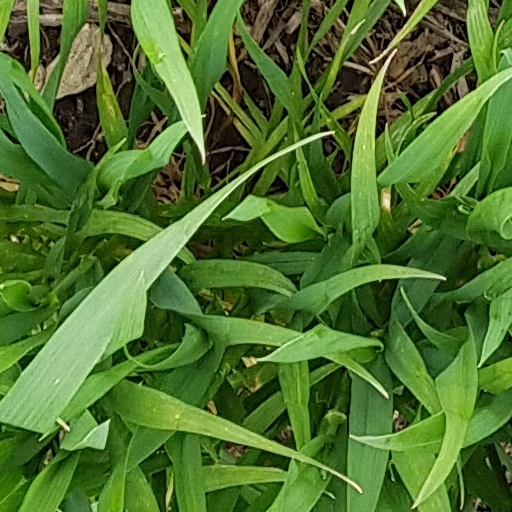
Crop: wheat